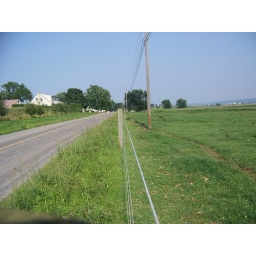
This is an electric fence actually powered by a regular car battery, since Amish do not have electricity.